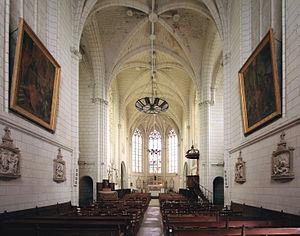
Intérieur de la collégiale Saint-Jean-Baptiste de Montrésor.
Montrésor est une commune française du département d'Indre-et-Loire en région Centre-Val de Loire.
L'église Saint-Jean-Baptiste est une ancienne collégiale située à Montrésor dans le département d'Indre-et-Loire en France.